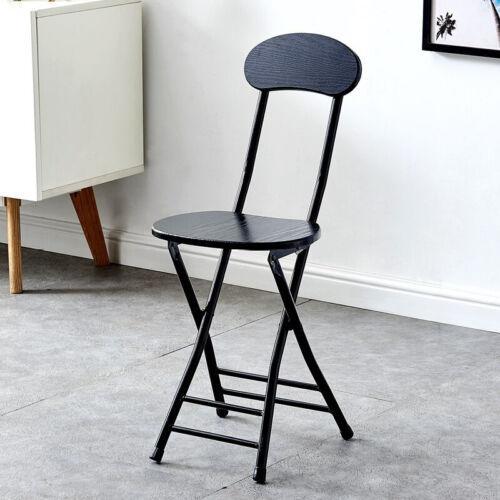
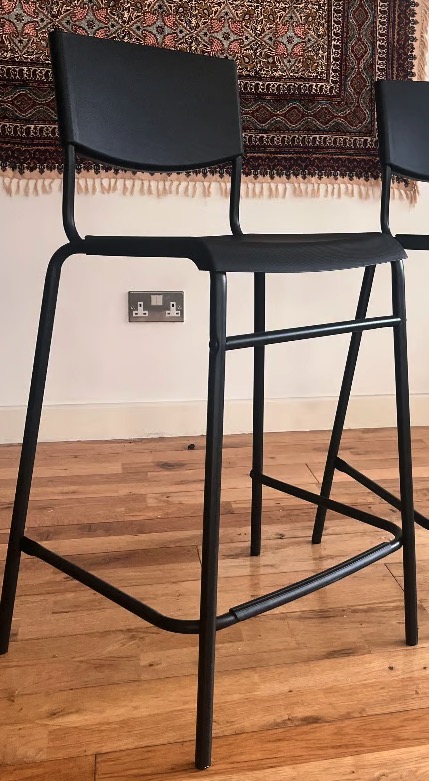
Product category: stool
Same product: no